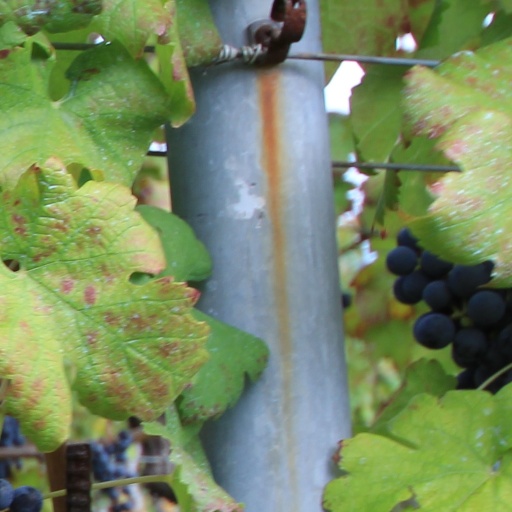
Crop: grape